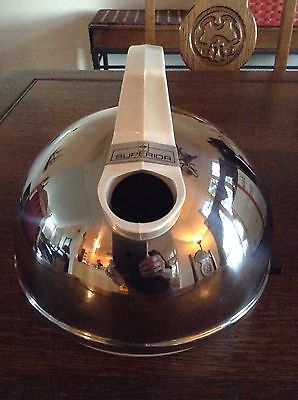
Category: kettle